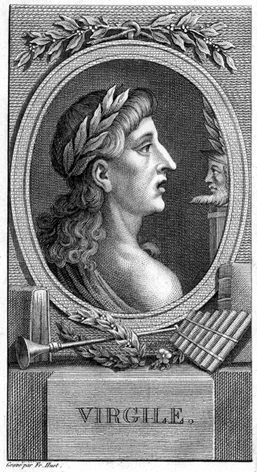
เวอร์จิล

ไฟล์:Virgilio.png|thumbnail|เวอร์จิล
ปูบลิอุส แวร์กิลิอุส มาโร () หรือ เวอร์จิล (; 15 ตุลาคม 70 ปีก่อนคริสต์ศักราช - 21 กันยายน 19 ปีก่อนคริสต์ศักราช) เป็นกวีชาวโรมโบราณ บทกวีที่เขาแต่งจะเป็นเรื่องเกี่ยวกับพระเจ้าและนิยายปรัมปรา งานเขียนที่มีชื่อเสียงของเขาได้แก่ "เอ็กคล็อกส์" (":en:Eclogues|Eclogues"), "จอร์จิกส์" (":en:Georgics|Georgics") และมหากาพย์ "อีนีอิด" (":en:Aeneid|Aeneid")
หมวดหมู่:นักเขียนชาวโรมัน